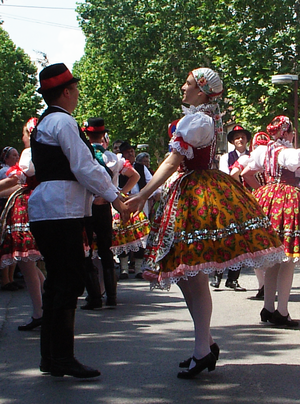
Les peuples finno-ougriens sont un groupe de peuples d'Europe qui parlent des langues finno-ougriennes, tels les peuples finniques et ougriens. Les langues finno-ougriennes ne sont pas apparentées aux langues indo-européennes telles que, notamment, les langues germaniques parlées par les populations germaniques, les langues slaves parlées par les Slaves et les langues romanes par les peuples romans.